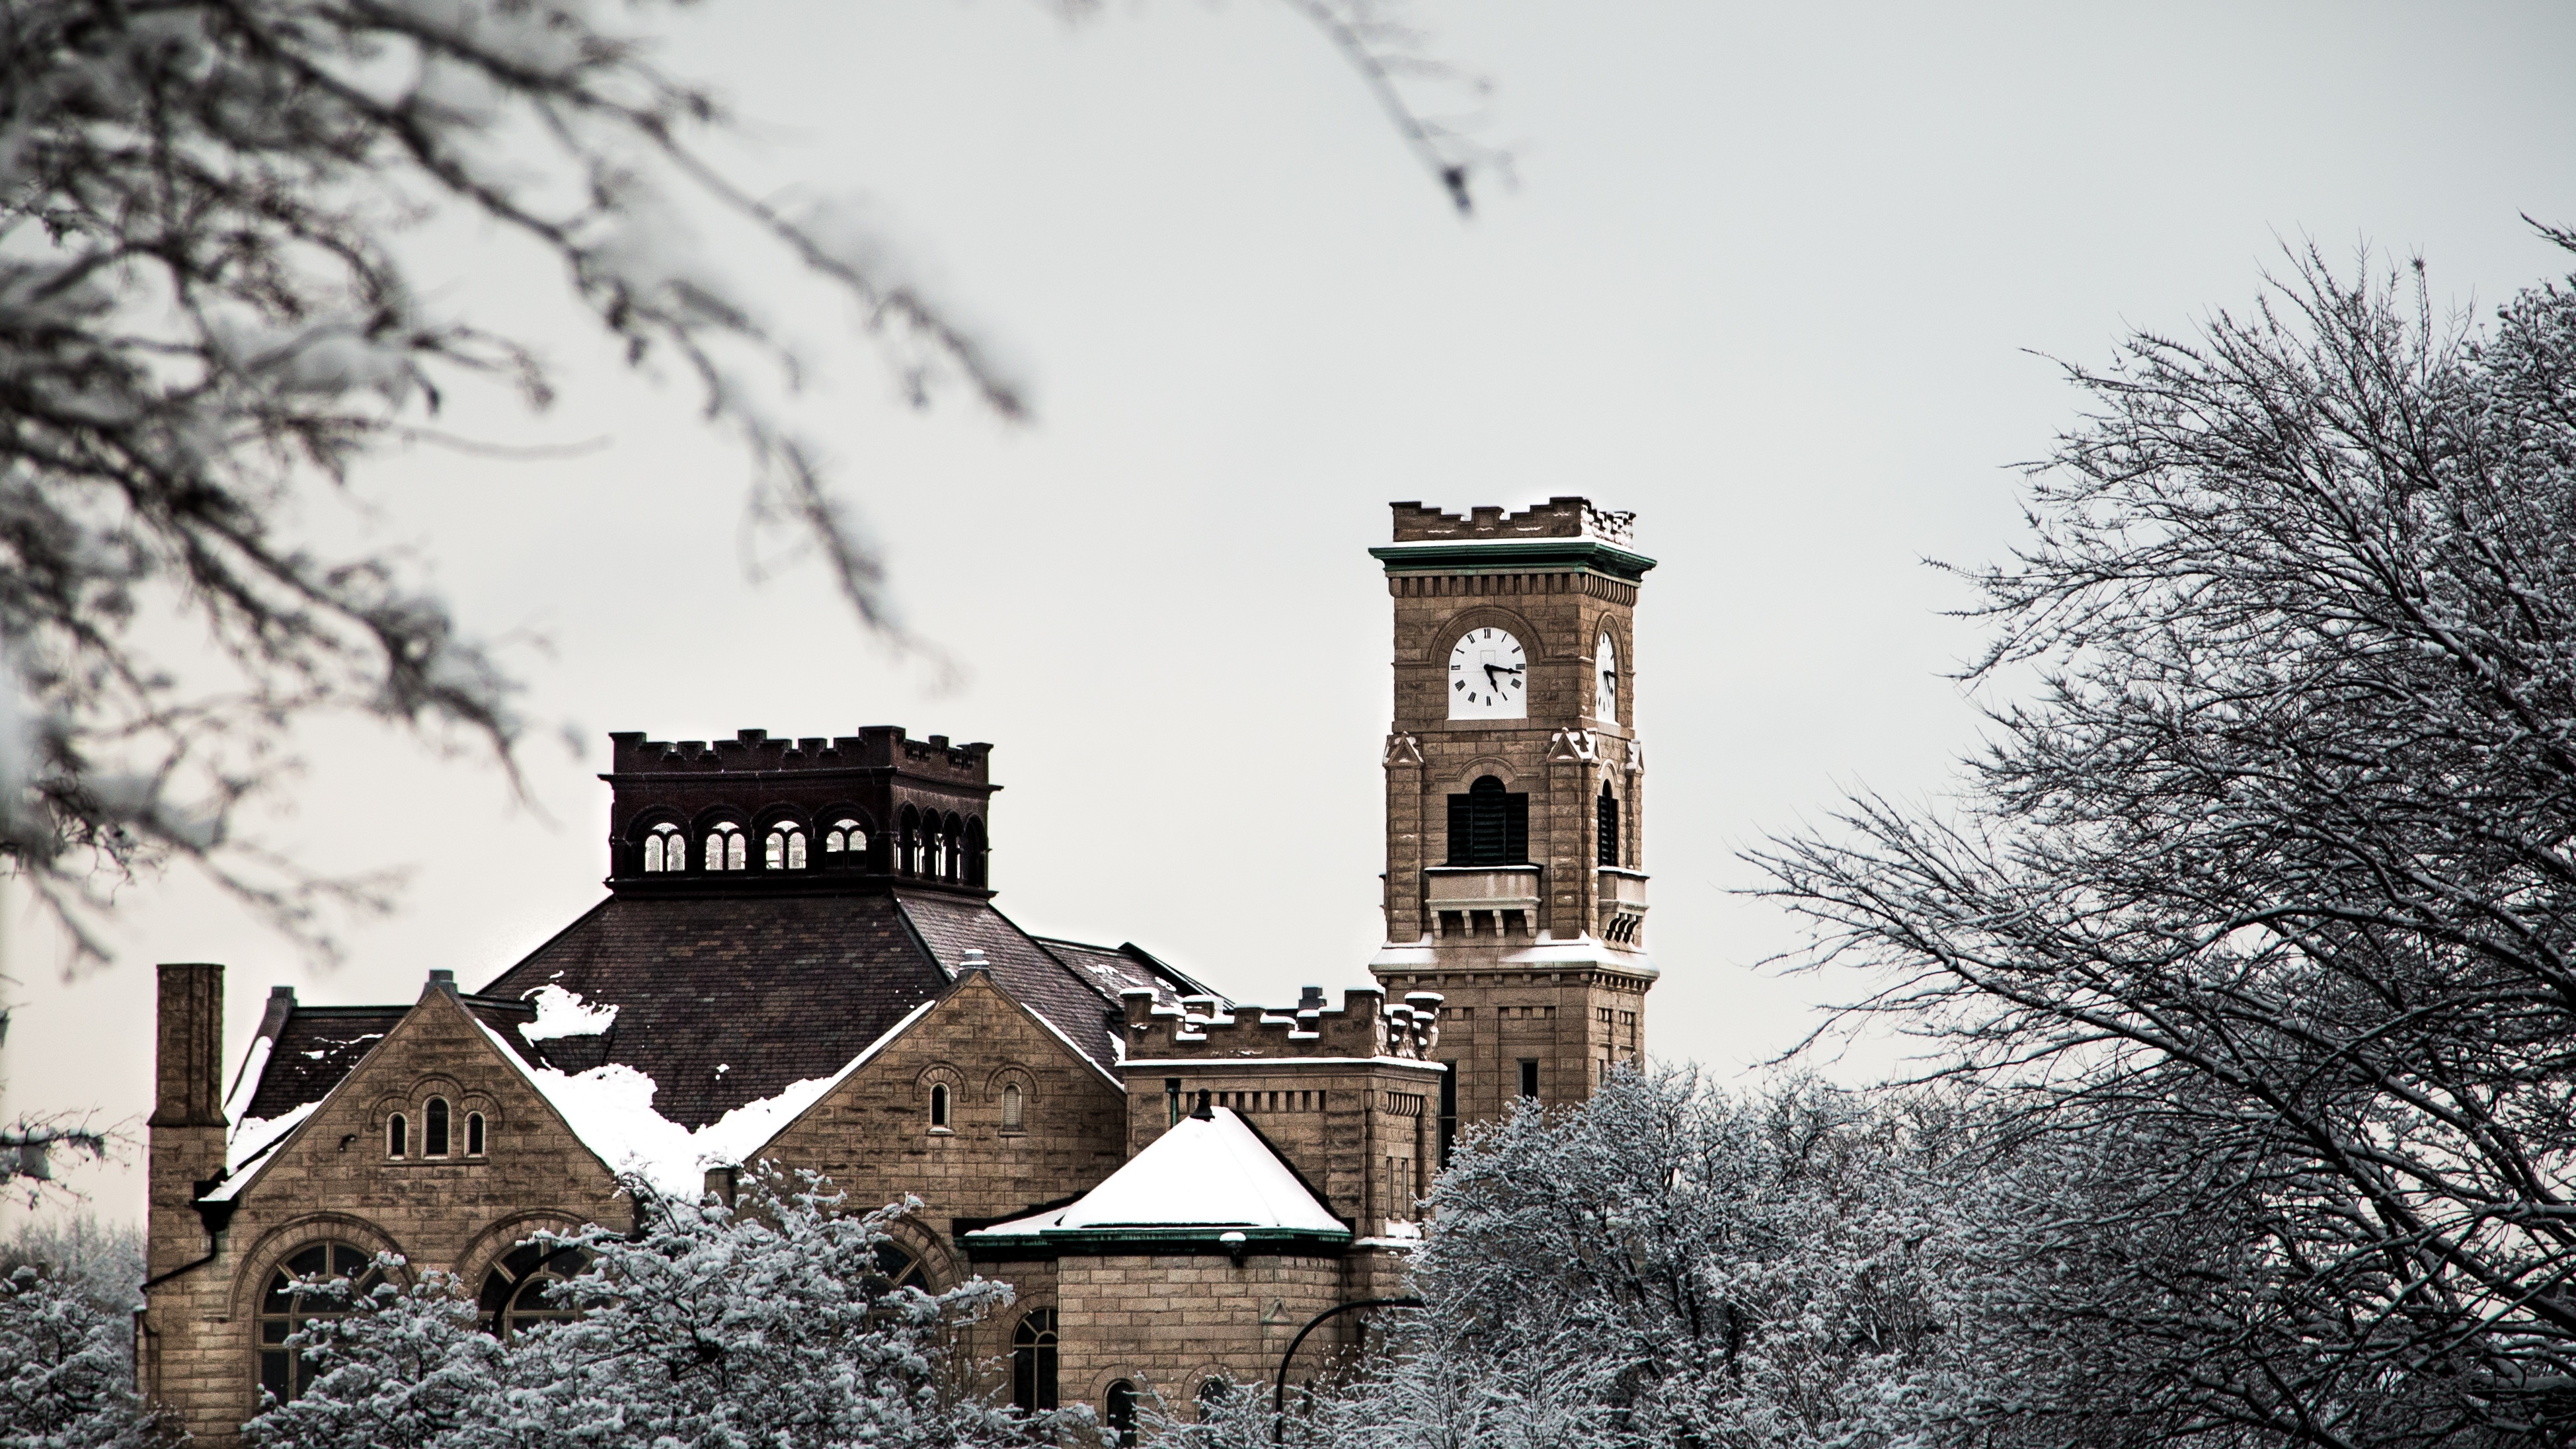
tree, snow, winter, house, flower, spring, tower, weather, castle, season, urban area